Tamara Braun

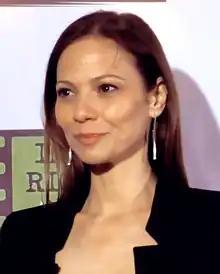
Braun in 2016

Tamara Braun (born April 18, 1971) is an American actress known for her work on daytime television. She portrayed the role of Carly Corinthos on "General Hospital" from 2001–2005 and Reese Williams on "All My Children" from 2008 to 2009. In 2009, Braun won the Daytime Emmy Award for Best Supporting Actress for her portrayal of Ava Vitali on "Days of Our Lives". She departed the series in 2008, briefly returning in the role of Taylor Walker during 2011. In 2015, Braun resumed the role of Ava as part of the series' 50th anniversary commemoration, remaining until 2016.